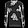
Label: Pullover